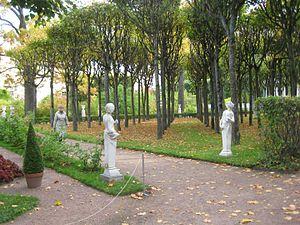
Le parc de Pavlovsk est un parc urbain situé autour du palais de Pavlovsk à Saint-Pétersbourg en Russie. Ce parc à l'anglaise ponctué de fabriques et de pavillons néo-classiques a une superficie de 600 hectares. Le parc est organisé en neuf secteurs de superficies différentes.